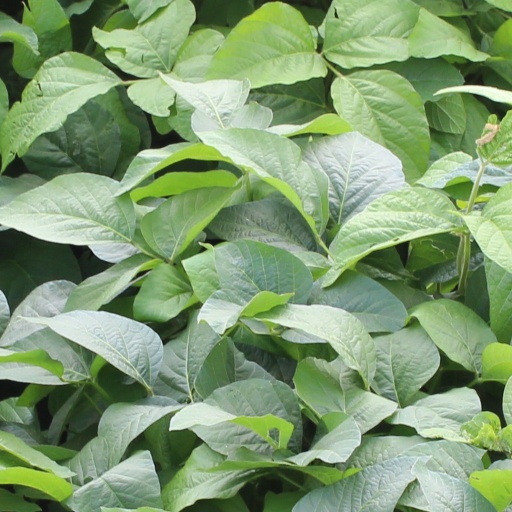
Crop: soybean